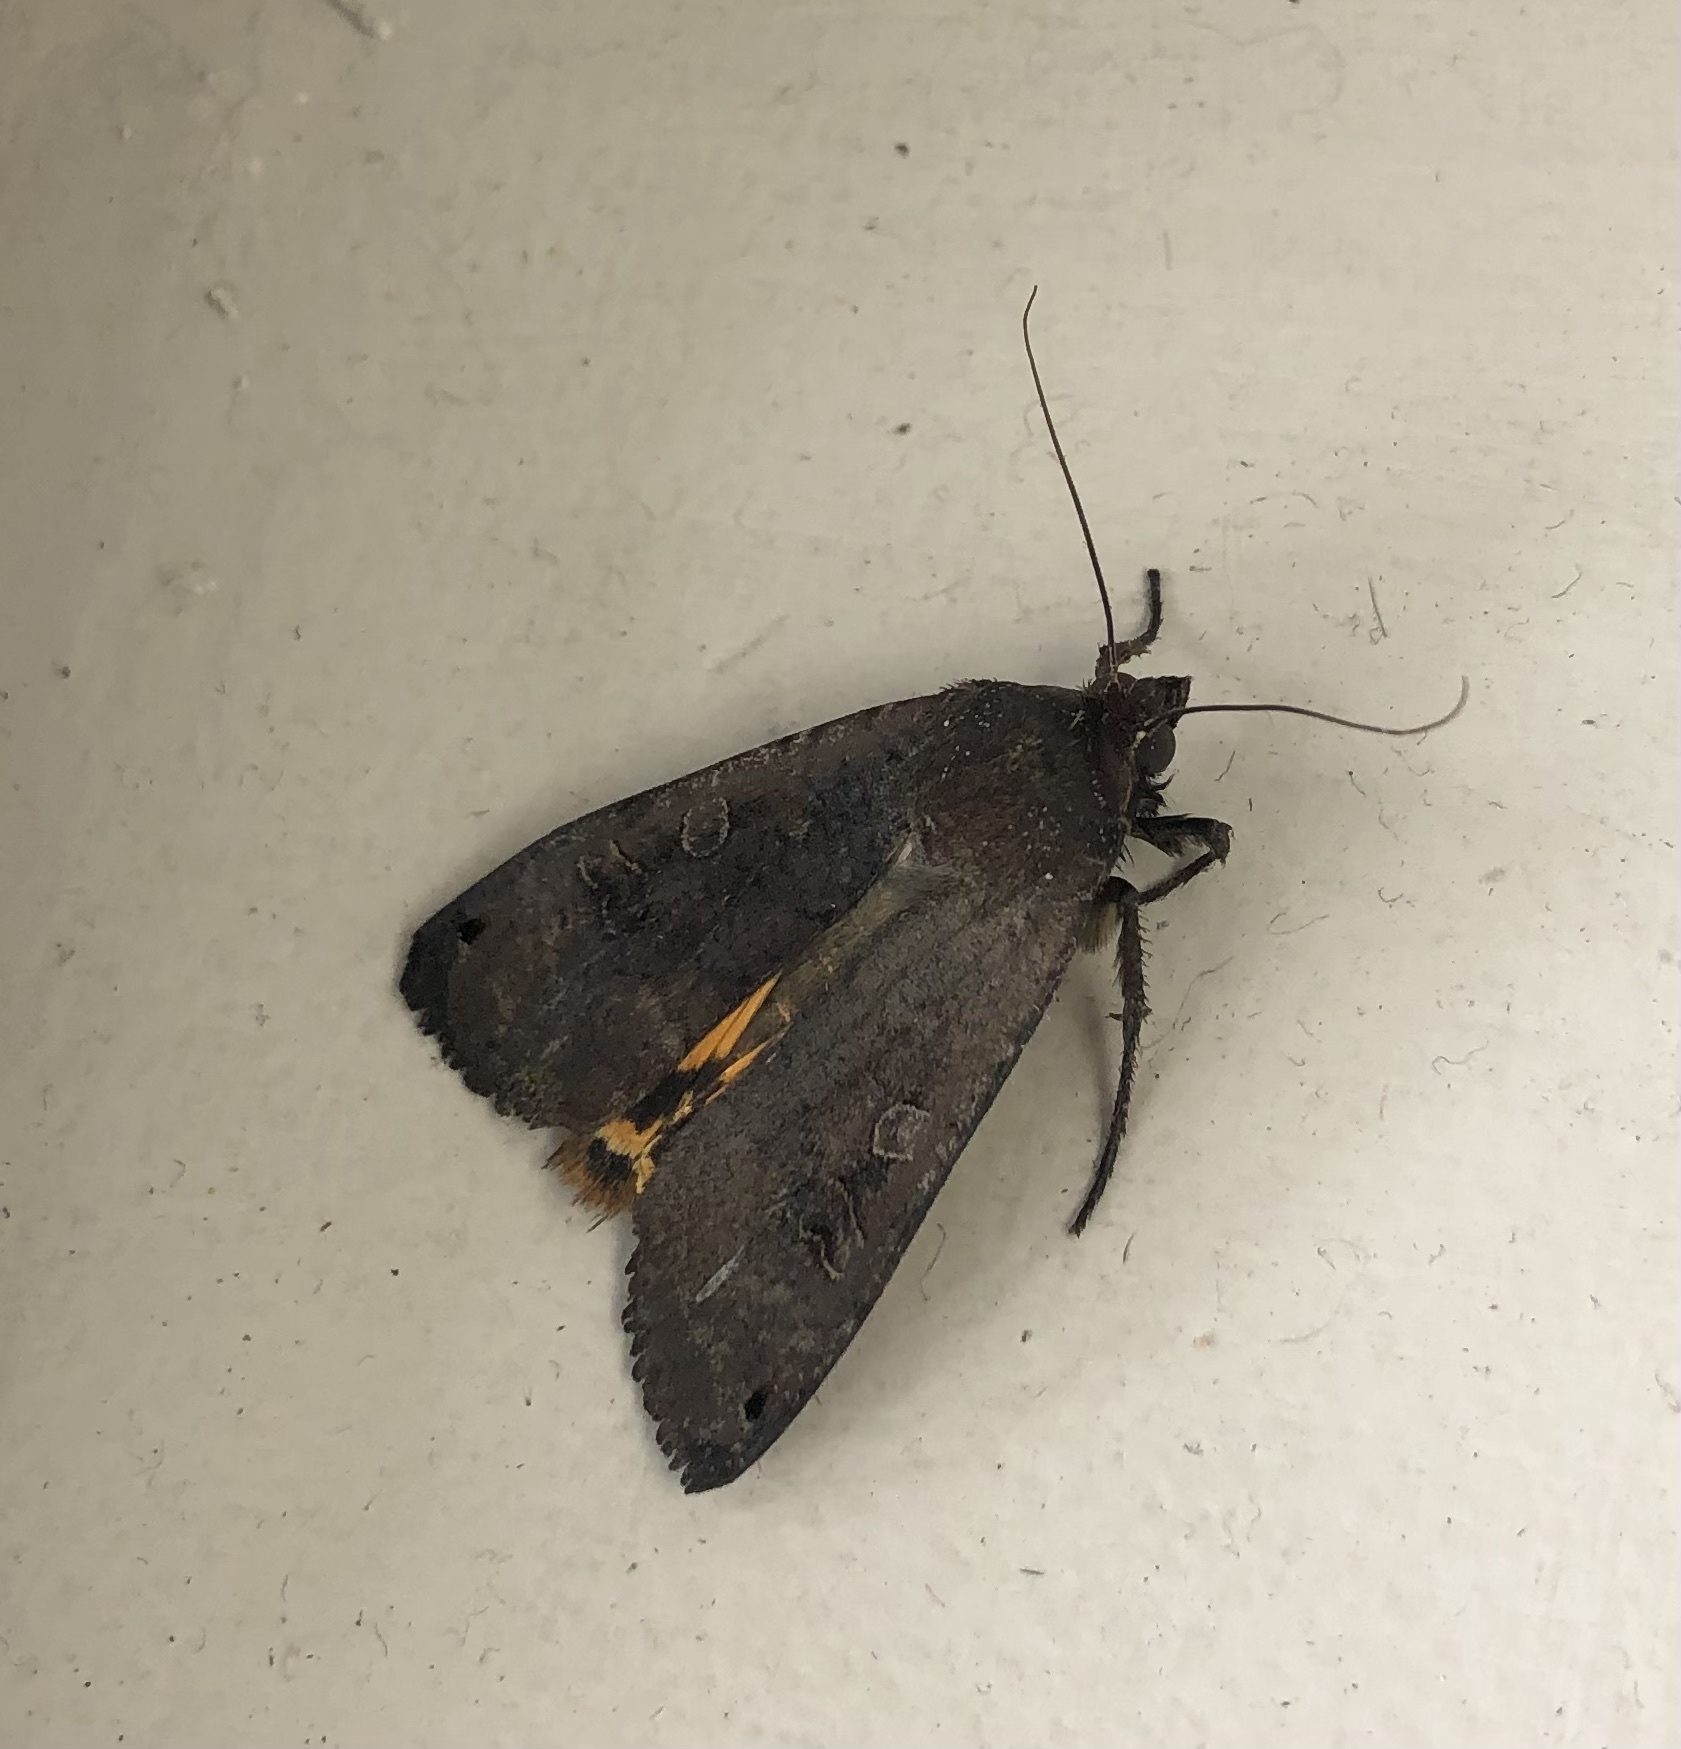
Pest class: cutworms